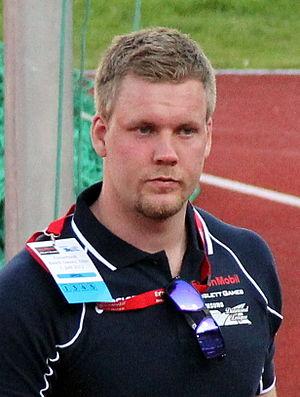
Eivind Henriksen est un athlète norvégien, spécialiste du lancer de marteau.